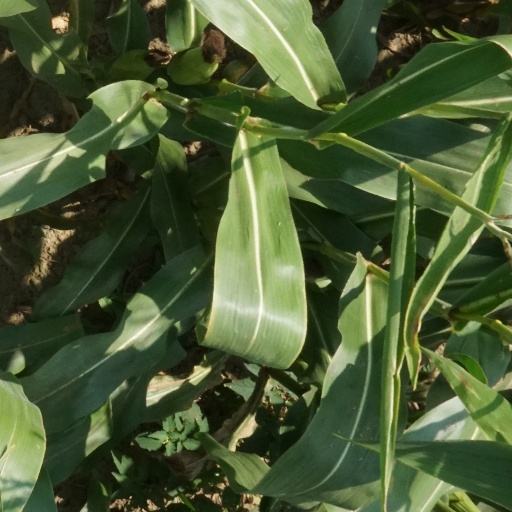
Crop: maize; corn